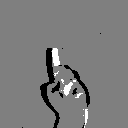
ASL letter: d